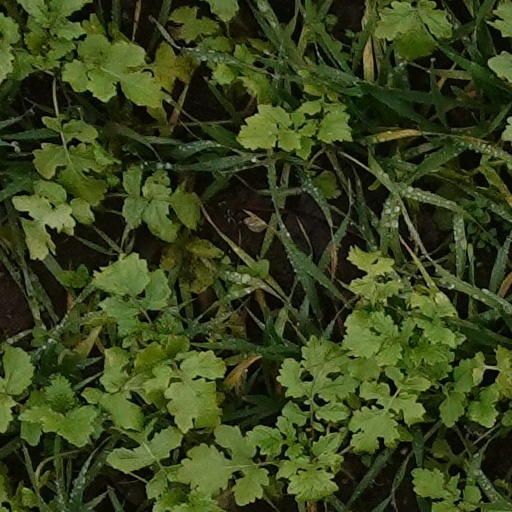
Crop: wheat